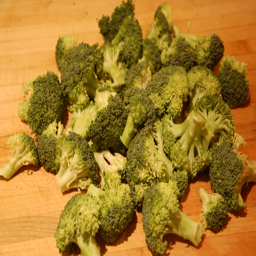
biological variety before it hits the pan .